Gold Medal of the Generalitat of Catalonia

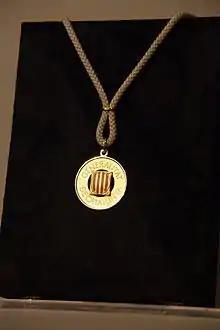
Gold Medal of the Generalitat of Catalonia

The gold medal of the Generalitat of Catalonia (Catalan: ) is the highest award given by the Generalitat of Catalonia to those people or institutions who have excelled with their work in the political, social, economic, cultural or scientific, and raised awareness of Catalan cultural heritage. Together with the Creu de Sant Jordi, Premi Internacional Catalunya and Medalla d'Honor del Parlament de Catalunya it is one of the highest civil awards in Catalonia.